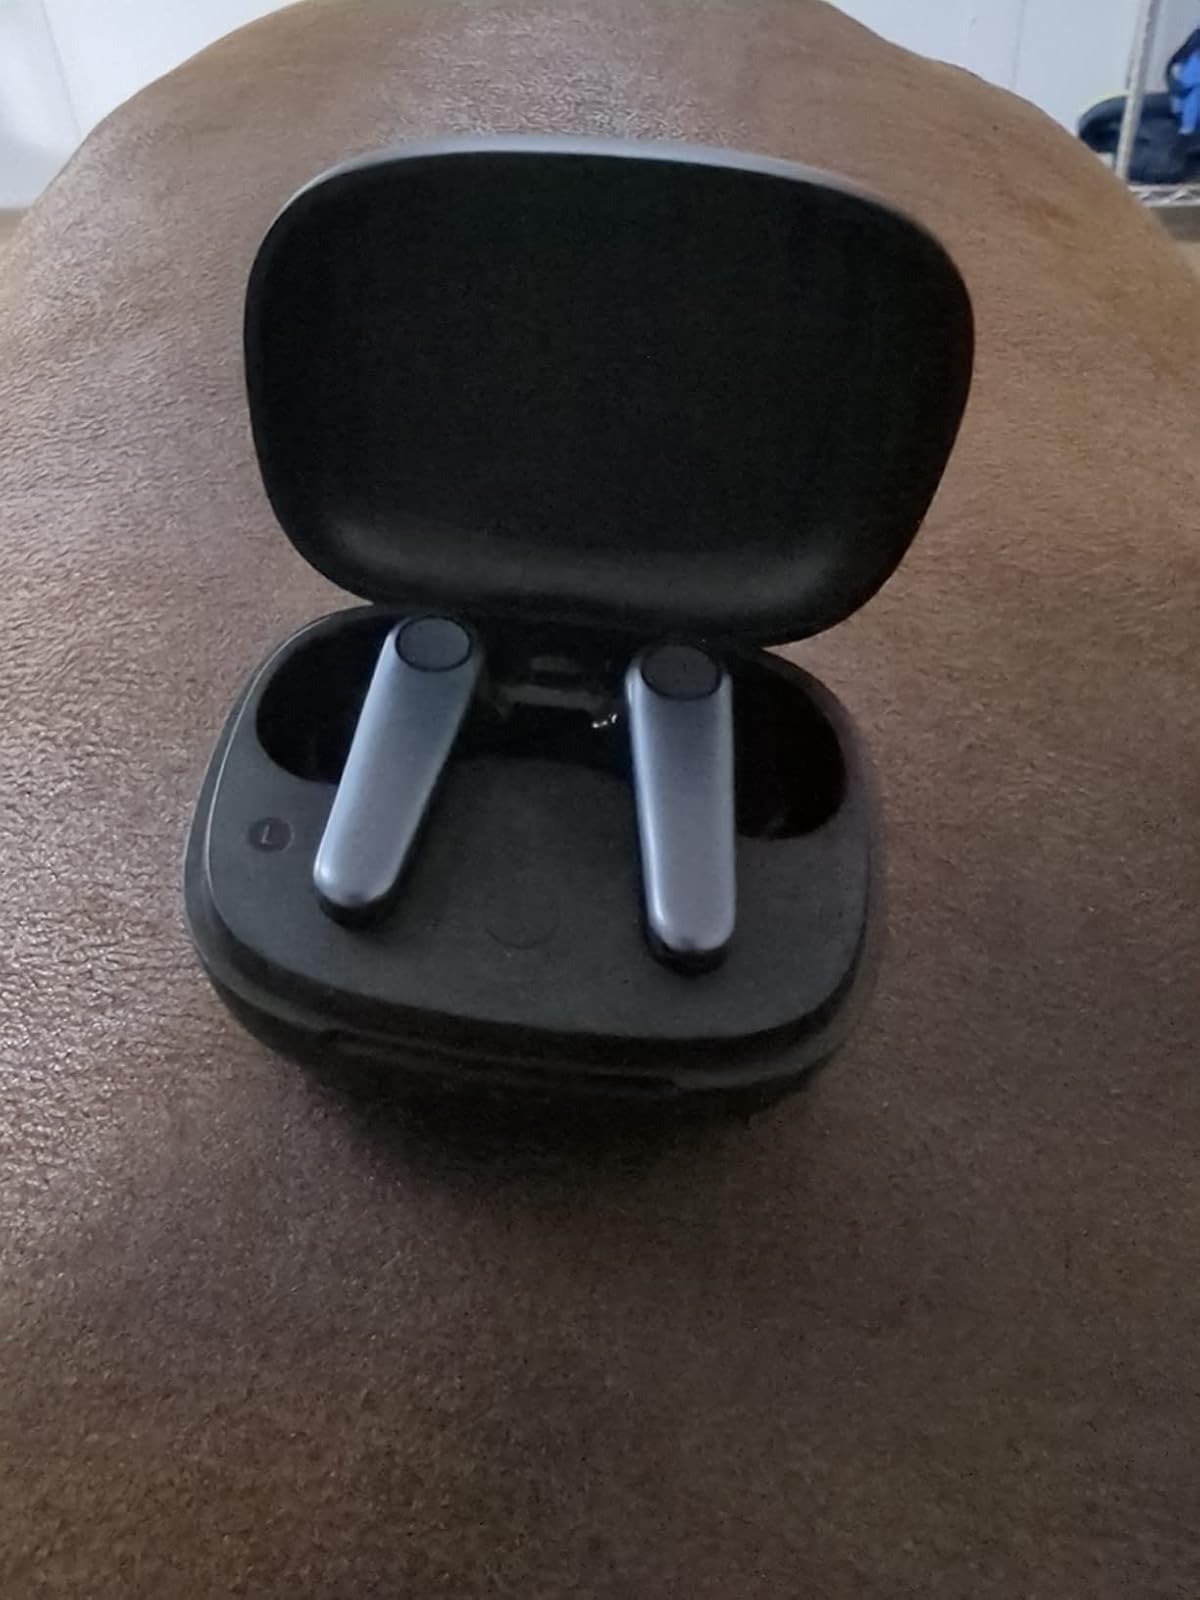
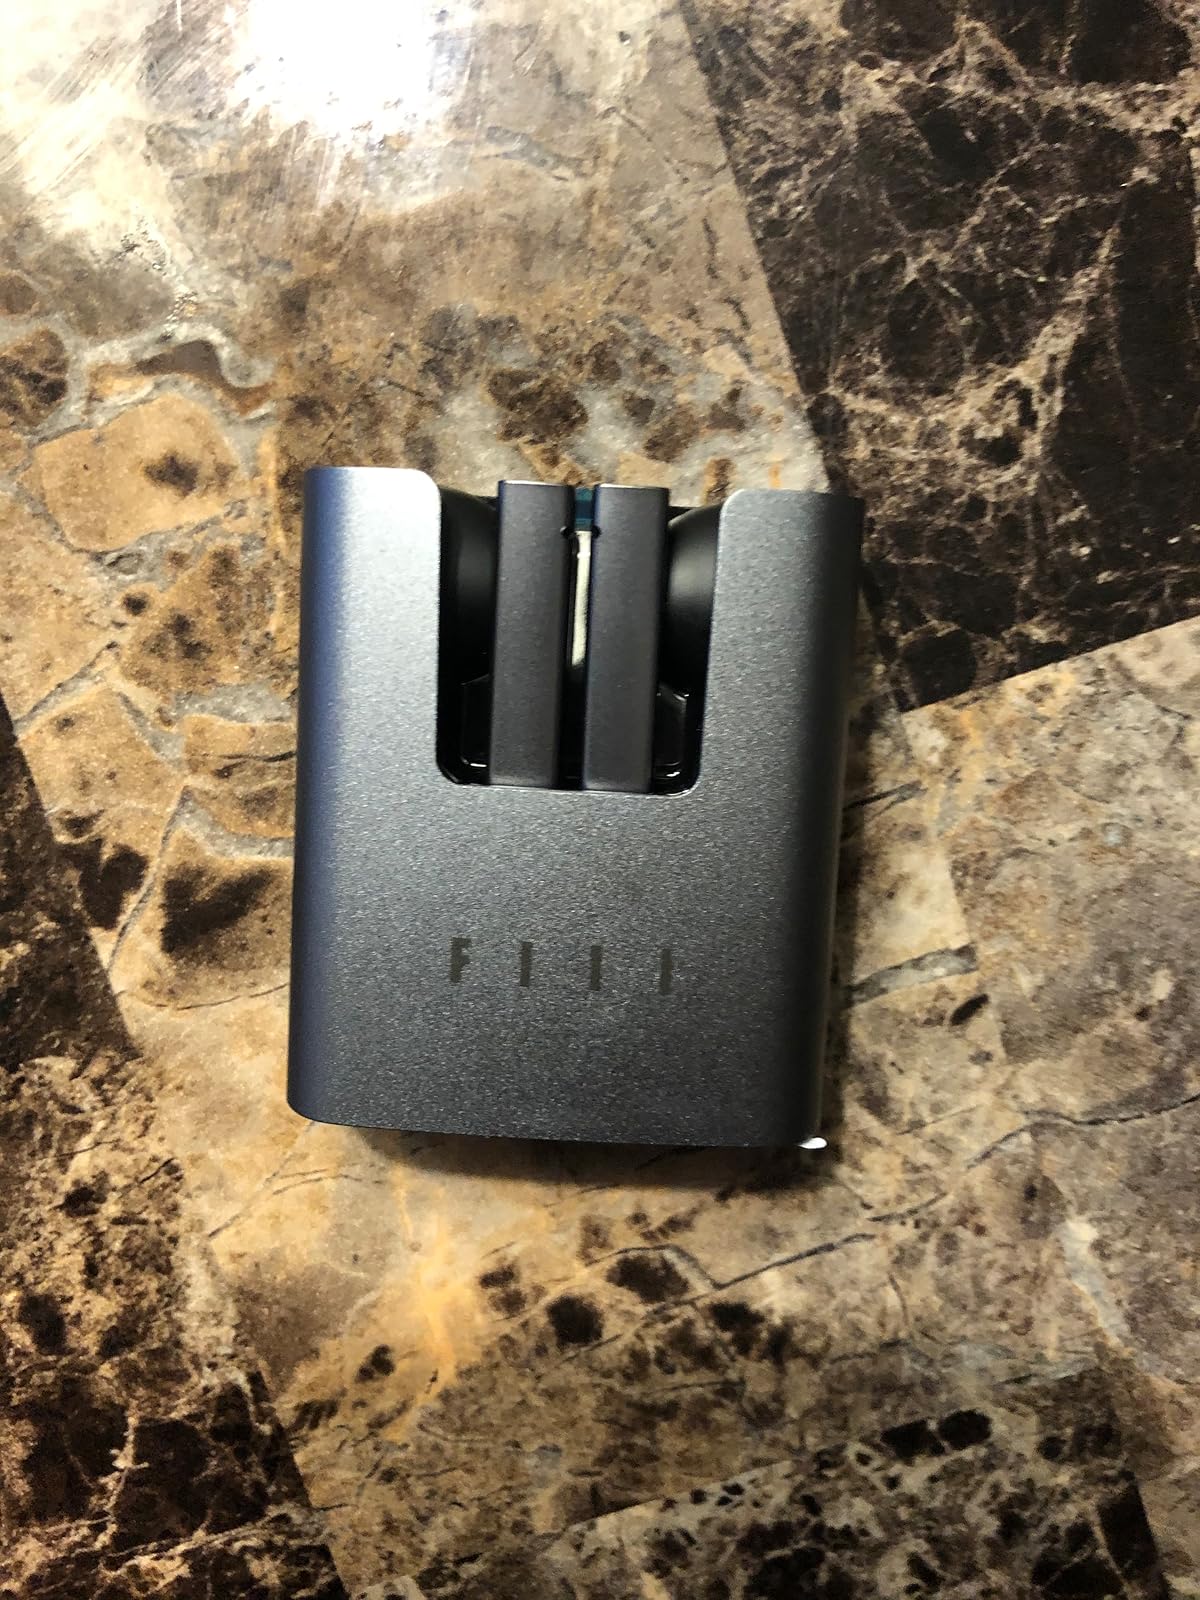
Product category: earbuds
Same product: no